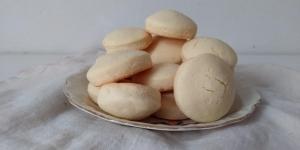
galletitas de maicena y limon